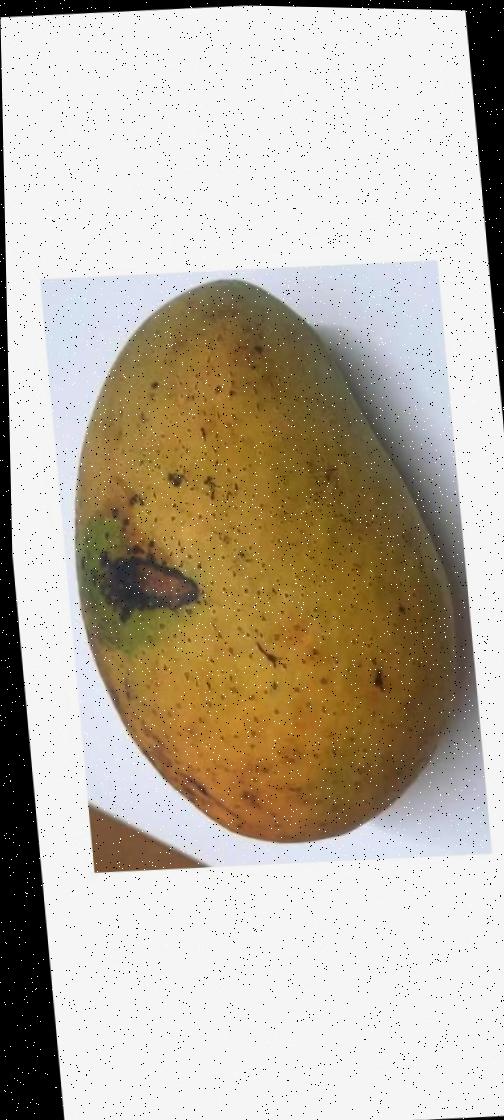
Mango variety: Ashshina Classic